Allan Boesak

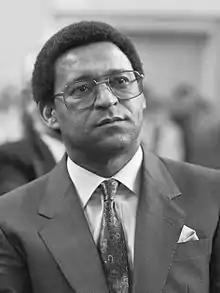
Allan Boesak (1986)

Allan Aubrey Boesak (born 23 February 1946) is a South African Dutch Reformed Church cleric, politician and anti-apartheid activist. He was sentenced to prison for fraud in 1999 but was subsequently granted an official pardon and reinstated as a cleric in late 2004.